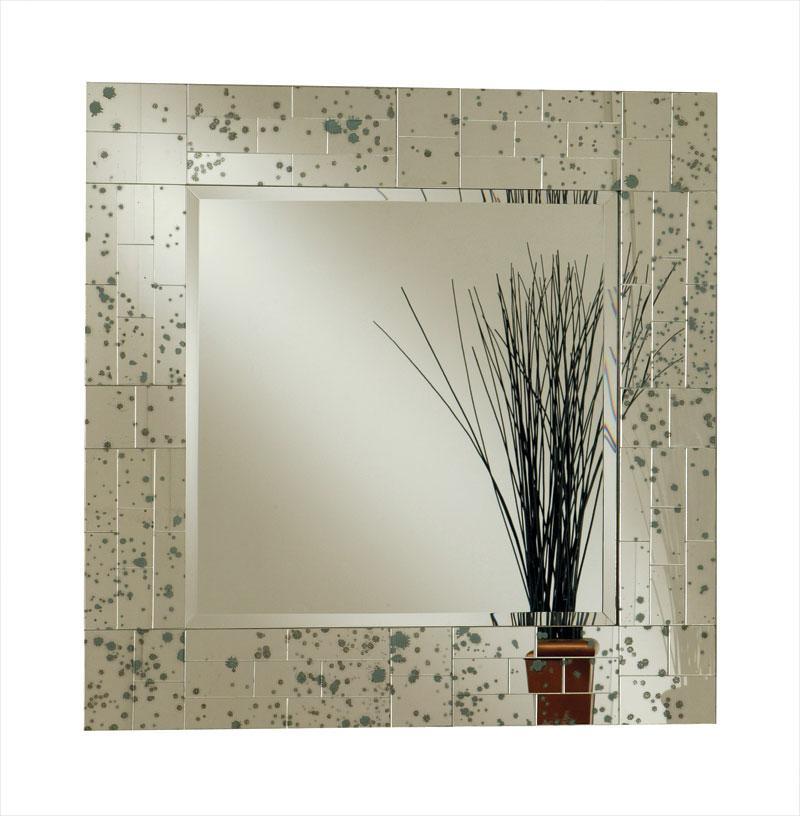
Category: Mirror
Style: Transitional